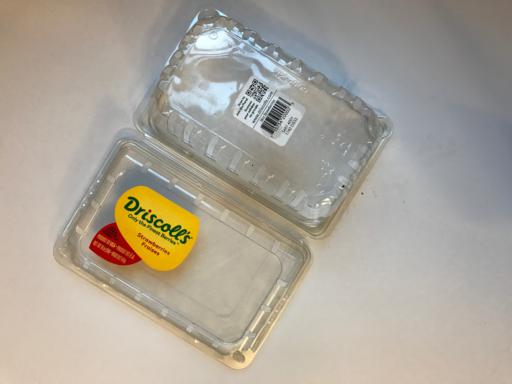
Waste category: plastic